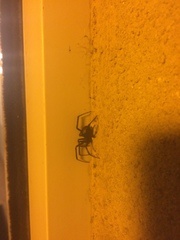
Species: Lactrodectus_hesperus